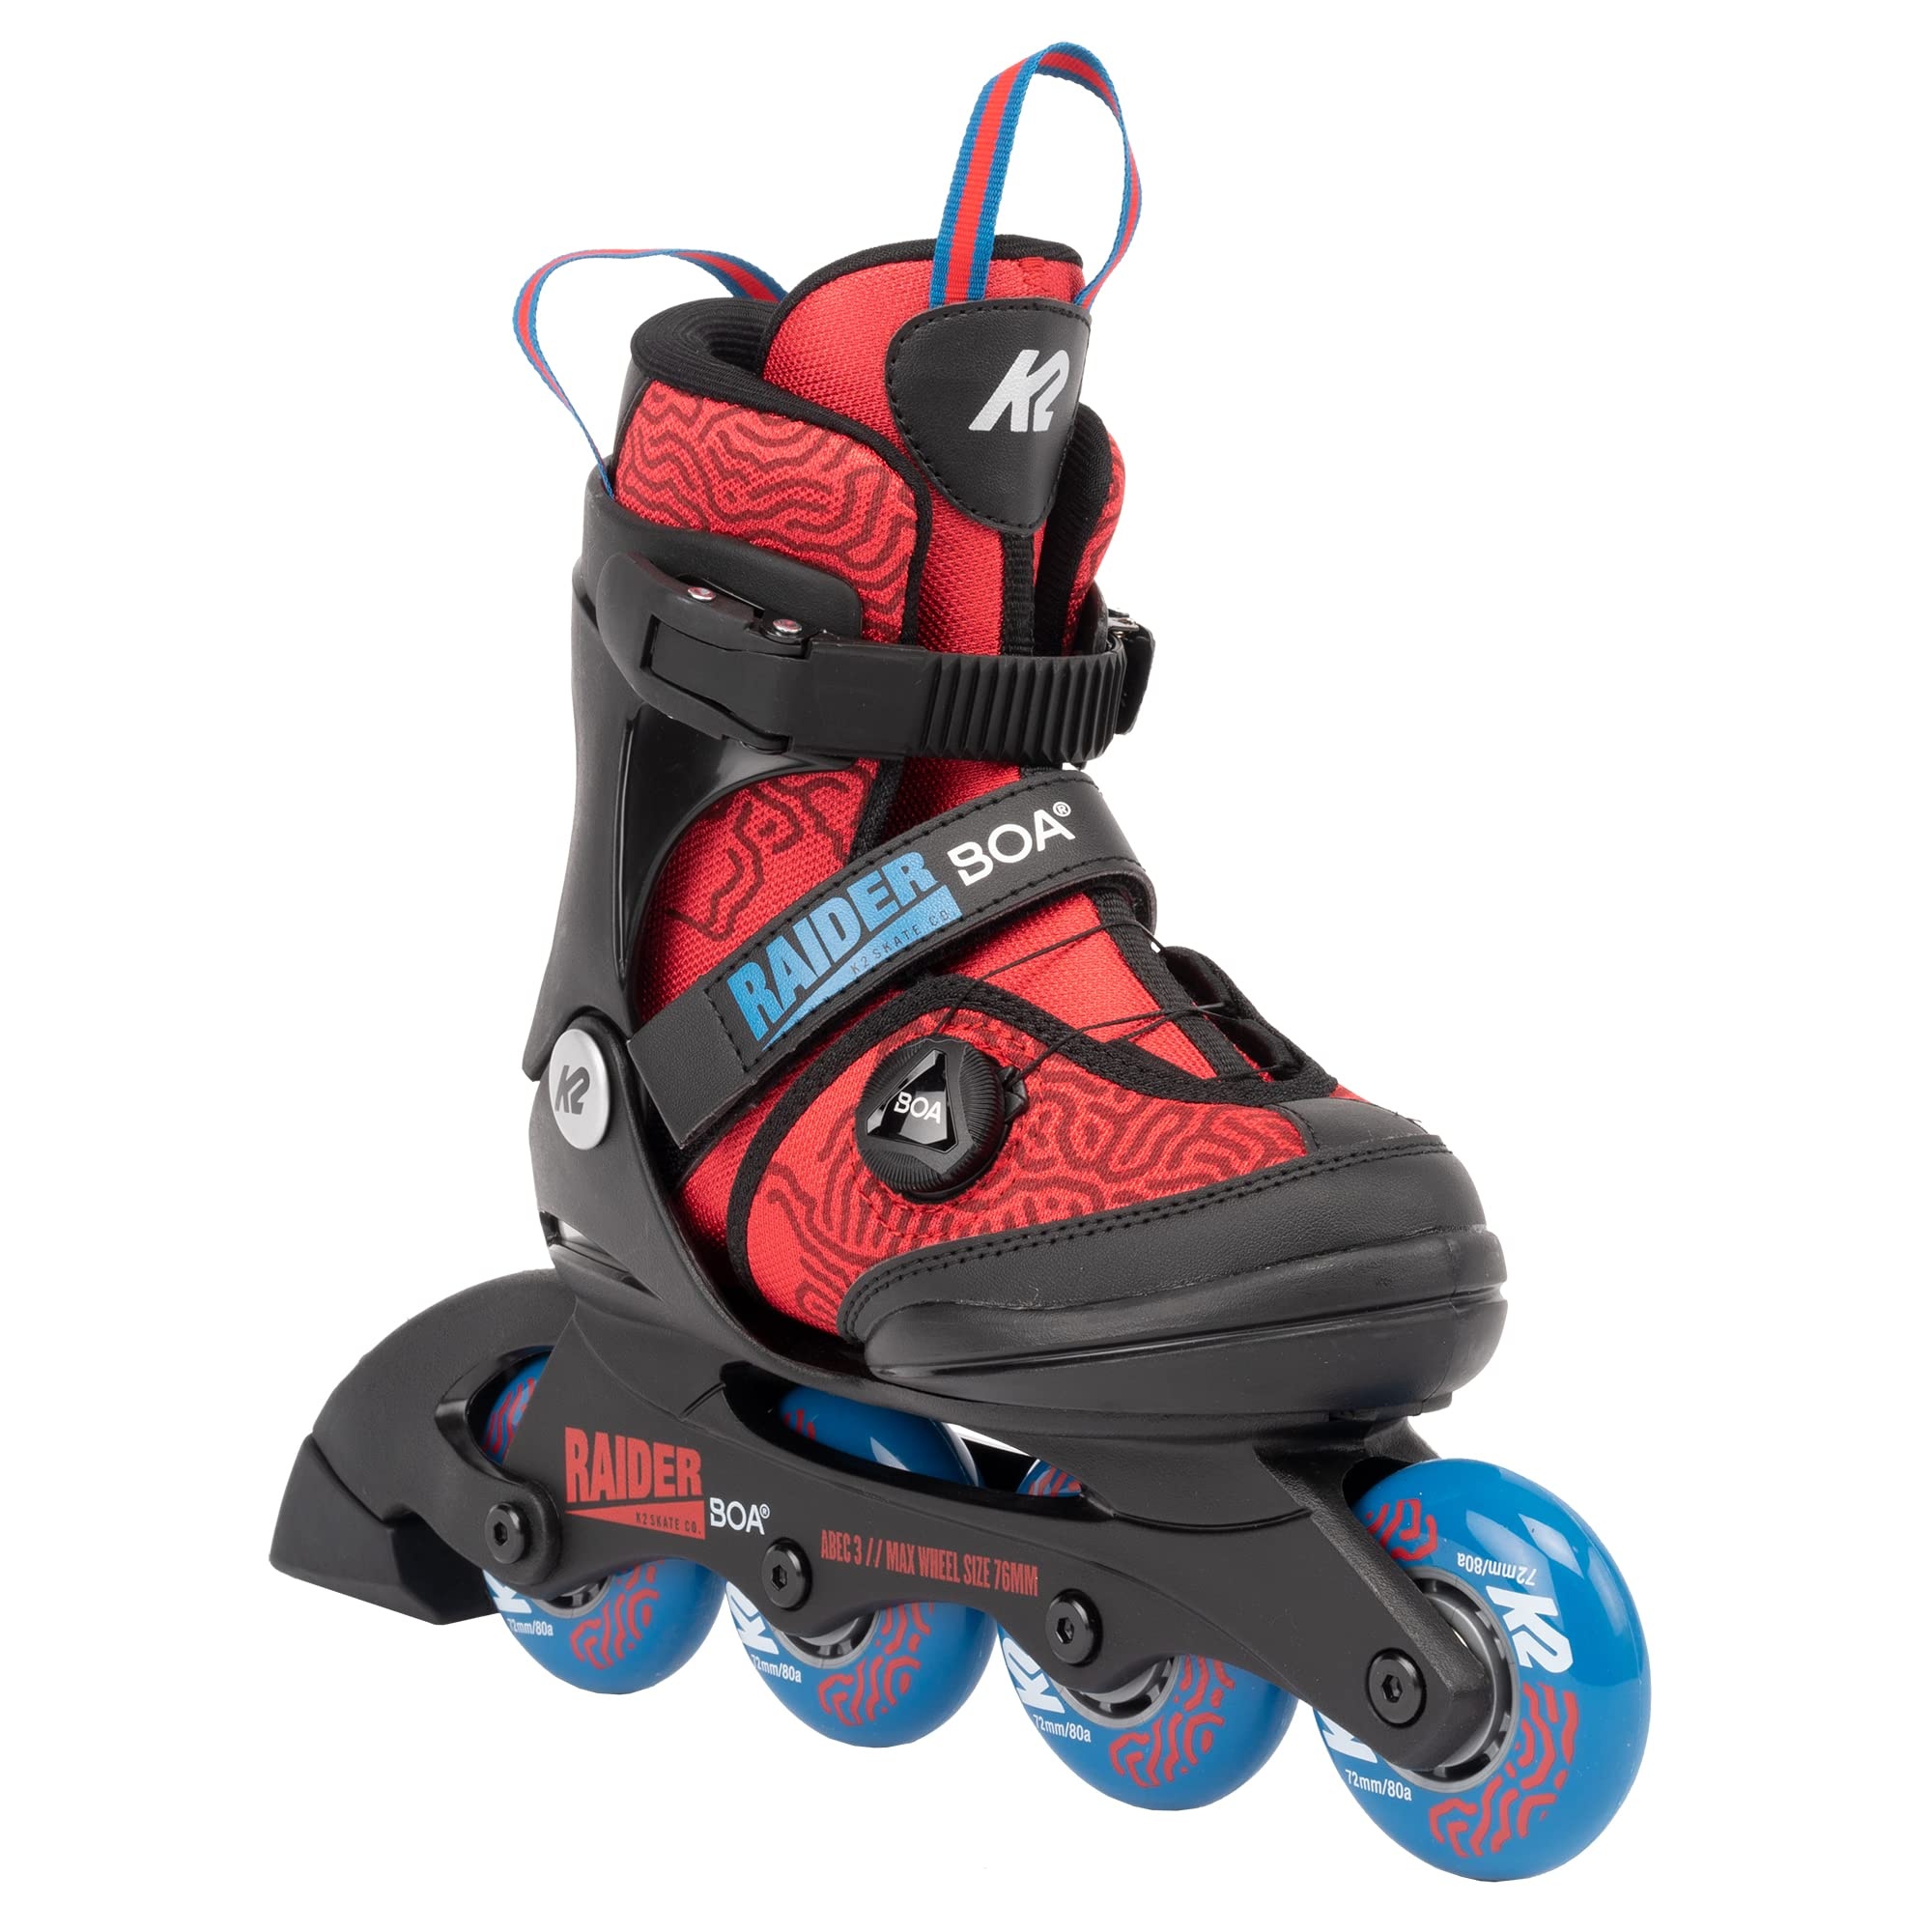
K2 Skate Raider Boa,Red_Blue,4-8
Brand: K2 Color: Red_Blue Features: Adjustable - Five full sizes of adjustability will keep these skates in use for more than just one season BOA System - Tightens or loosens the boot with a twist of a knob Stability Plus Cuff - Provides the right amount of support, flexibility, reliability and comfort to have a good time F.B.I. frame - a vibration-absorbing composite frame that is interlocked with the base, keeping the young rider more balanced by being lower to the ground 72mm 80A Wheels Sport type: outdoor lifestyle Binding: Apparel Release Date: 13-06-2023 model number: I220200501600 Part Number: 30G0185 Details: We believe that getting kids active in the outdoors is key to a healthy well-balanced life. Our youth skates provide the perfect opportunity for them to get some fresh air, spend time with family and friends and above all, have fun! With a completely updated youth collection highlighted by bright colors, exciting patterns and the NEW light-up Raider & Marlee Beam this summer is certain to be full of memories EAN: 0886745961048 Package Dimensions: 18.9 x 15.6 x 4.9 inches
Brand: K2
Category: Sporting Goods > Outdoor Recreation > Inline & Roller Skating > Inline Skates > Recreation Inline Skates